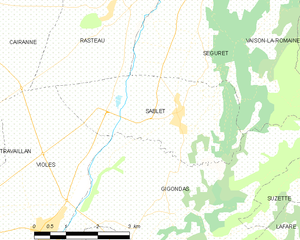
Carte des communes françaises Sablet